Palais Pálffy

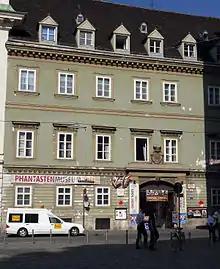
Palais Pálffy on Josefsplatz in Vienna, Austria.

Palais Pálffy is a palace located on Josefsplatz in the Innere Stadt (inner city) district of Vienna, Austria. It was once owned by the noble Pálffy family.